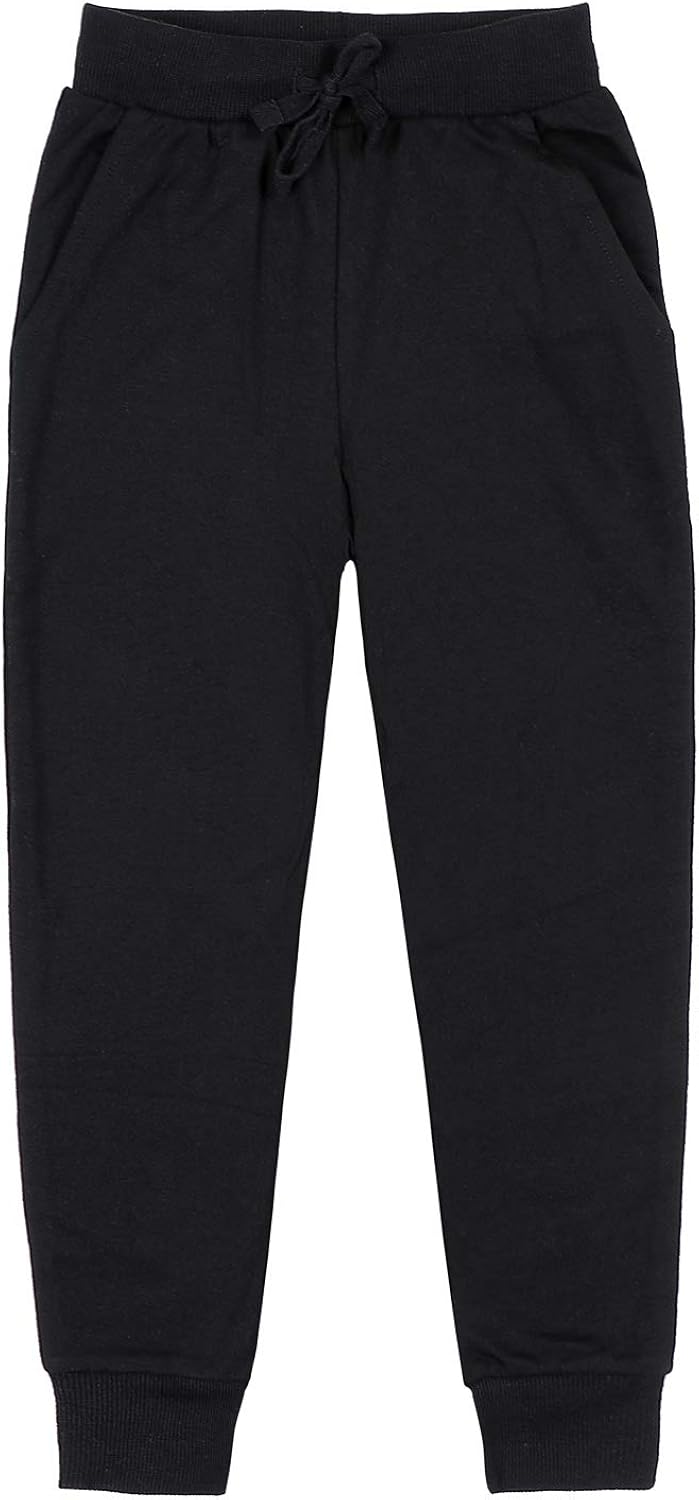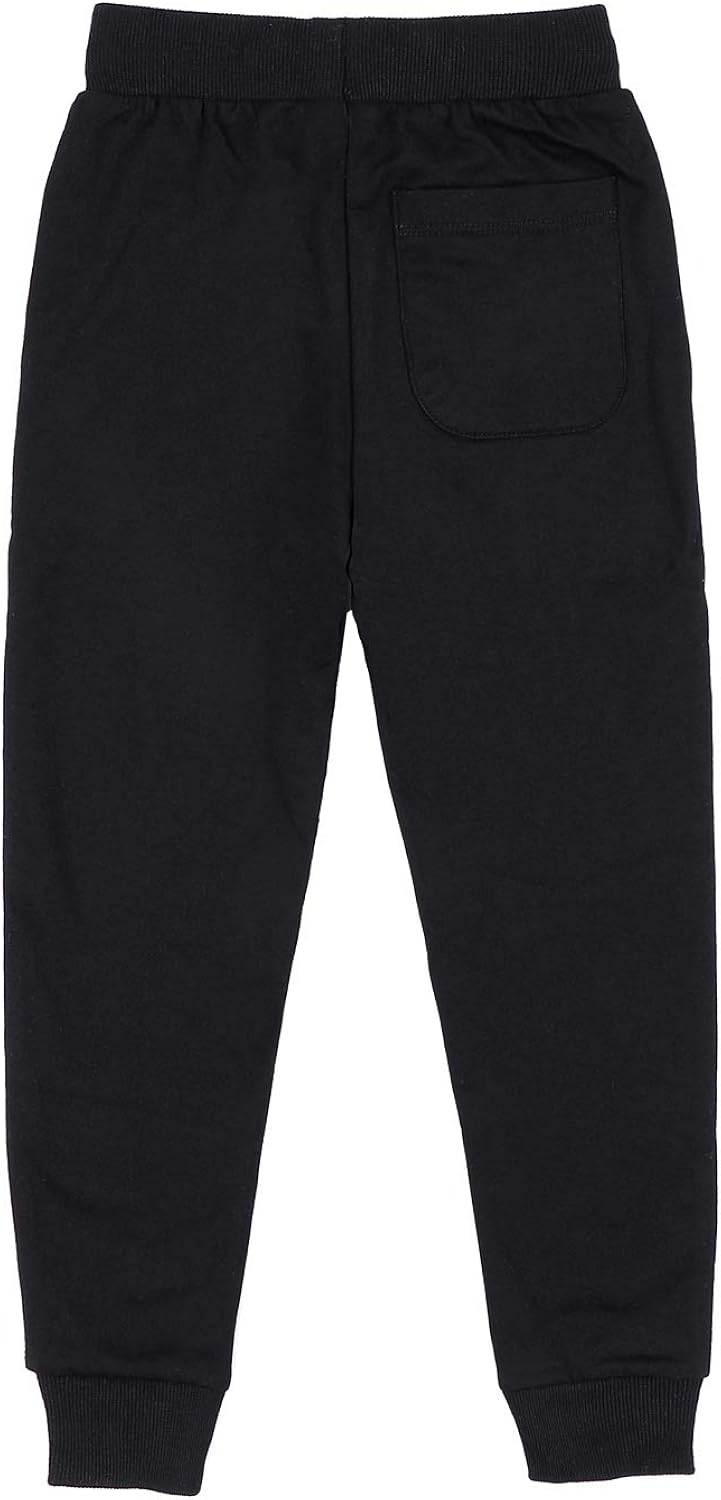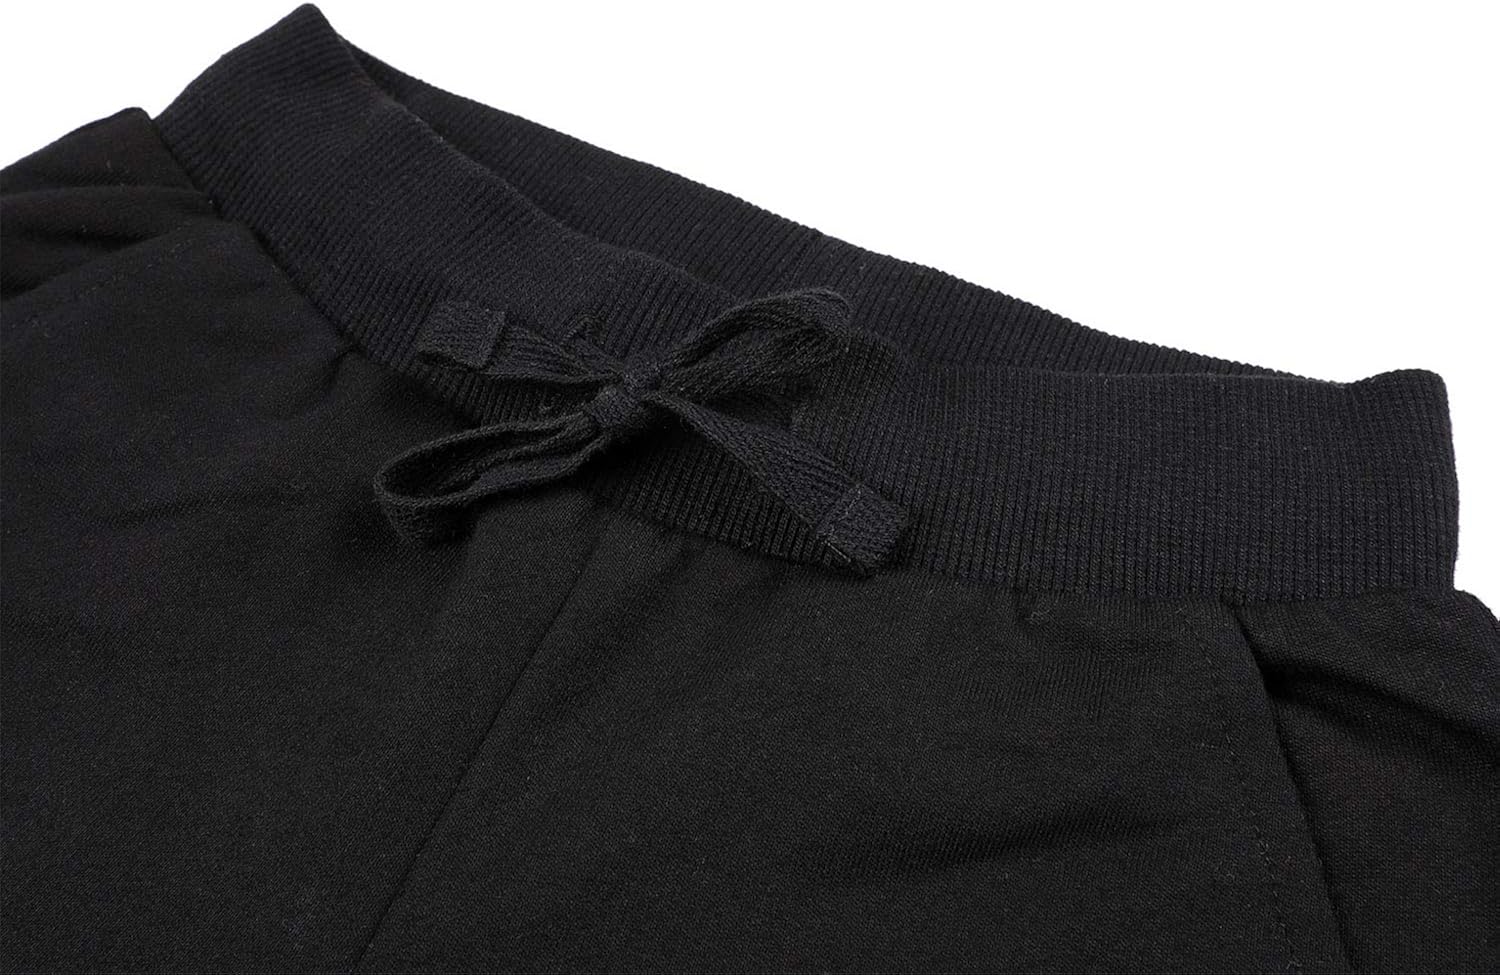
V FOR CITY Little Boys Stretch Active Basic Sweatpants Sport Cotton Jogger Pants
Category: AMAZON FASHION
V FOR CITY Little Boys Stretch Active Basic Sweatpants Sport Cotton Jogger Pants Features: Elastic waistband Sweatpants for boys are made by 100% cotton Boys pants with elastic waist can protect the kids skin and easily to be adjusted Boy jogger pants is suitable for running, jogging, gym, workout, fitness, walking, outdoor living,everyday wear, exercise, layering, lounging, activewear etc Sports pants for kids offers full range of movement and flexibility etc Kids pants boys can be washed by both hands and machine in cold water with like colors Item includes: 1*kid jogger sweatpants
Features: 100% Cotton, Breathable and Comfortable | Drawstring closure | Adjustable drawstring and wide elastic waistbandv perfectly keep kid a snug fit | Basic sweatpants for little kid boys girls aged 3 to 7 | Features two hand pockets at side and one small pocket at back | Cotton sports pants with elasticized cuffs keep warm in winter | Lightweight, Soft and Breathable fabric protects your kid's gentle skin all the year